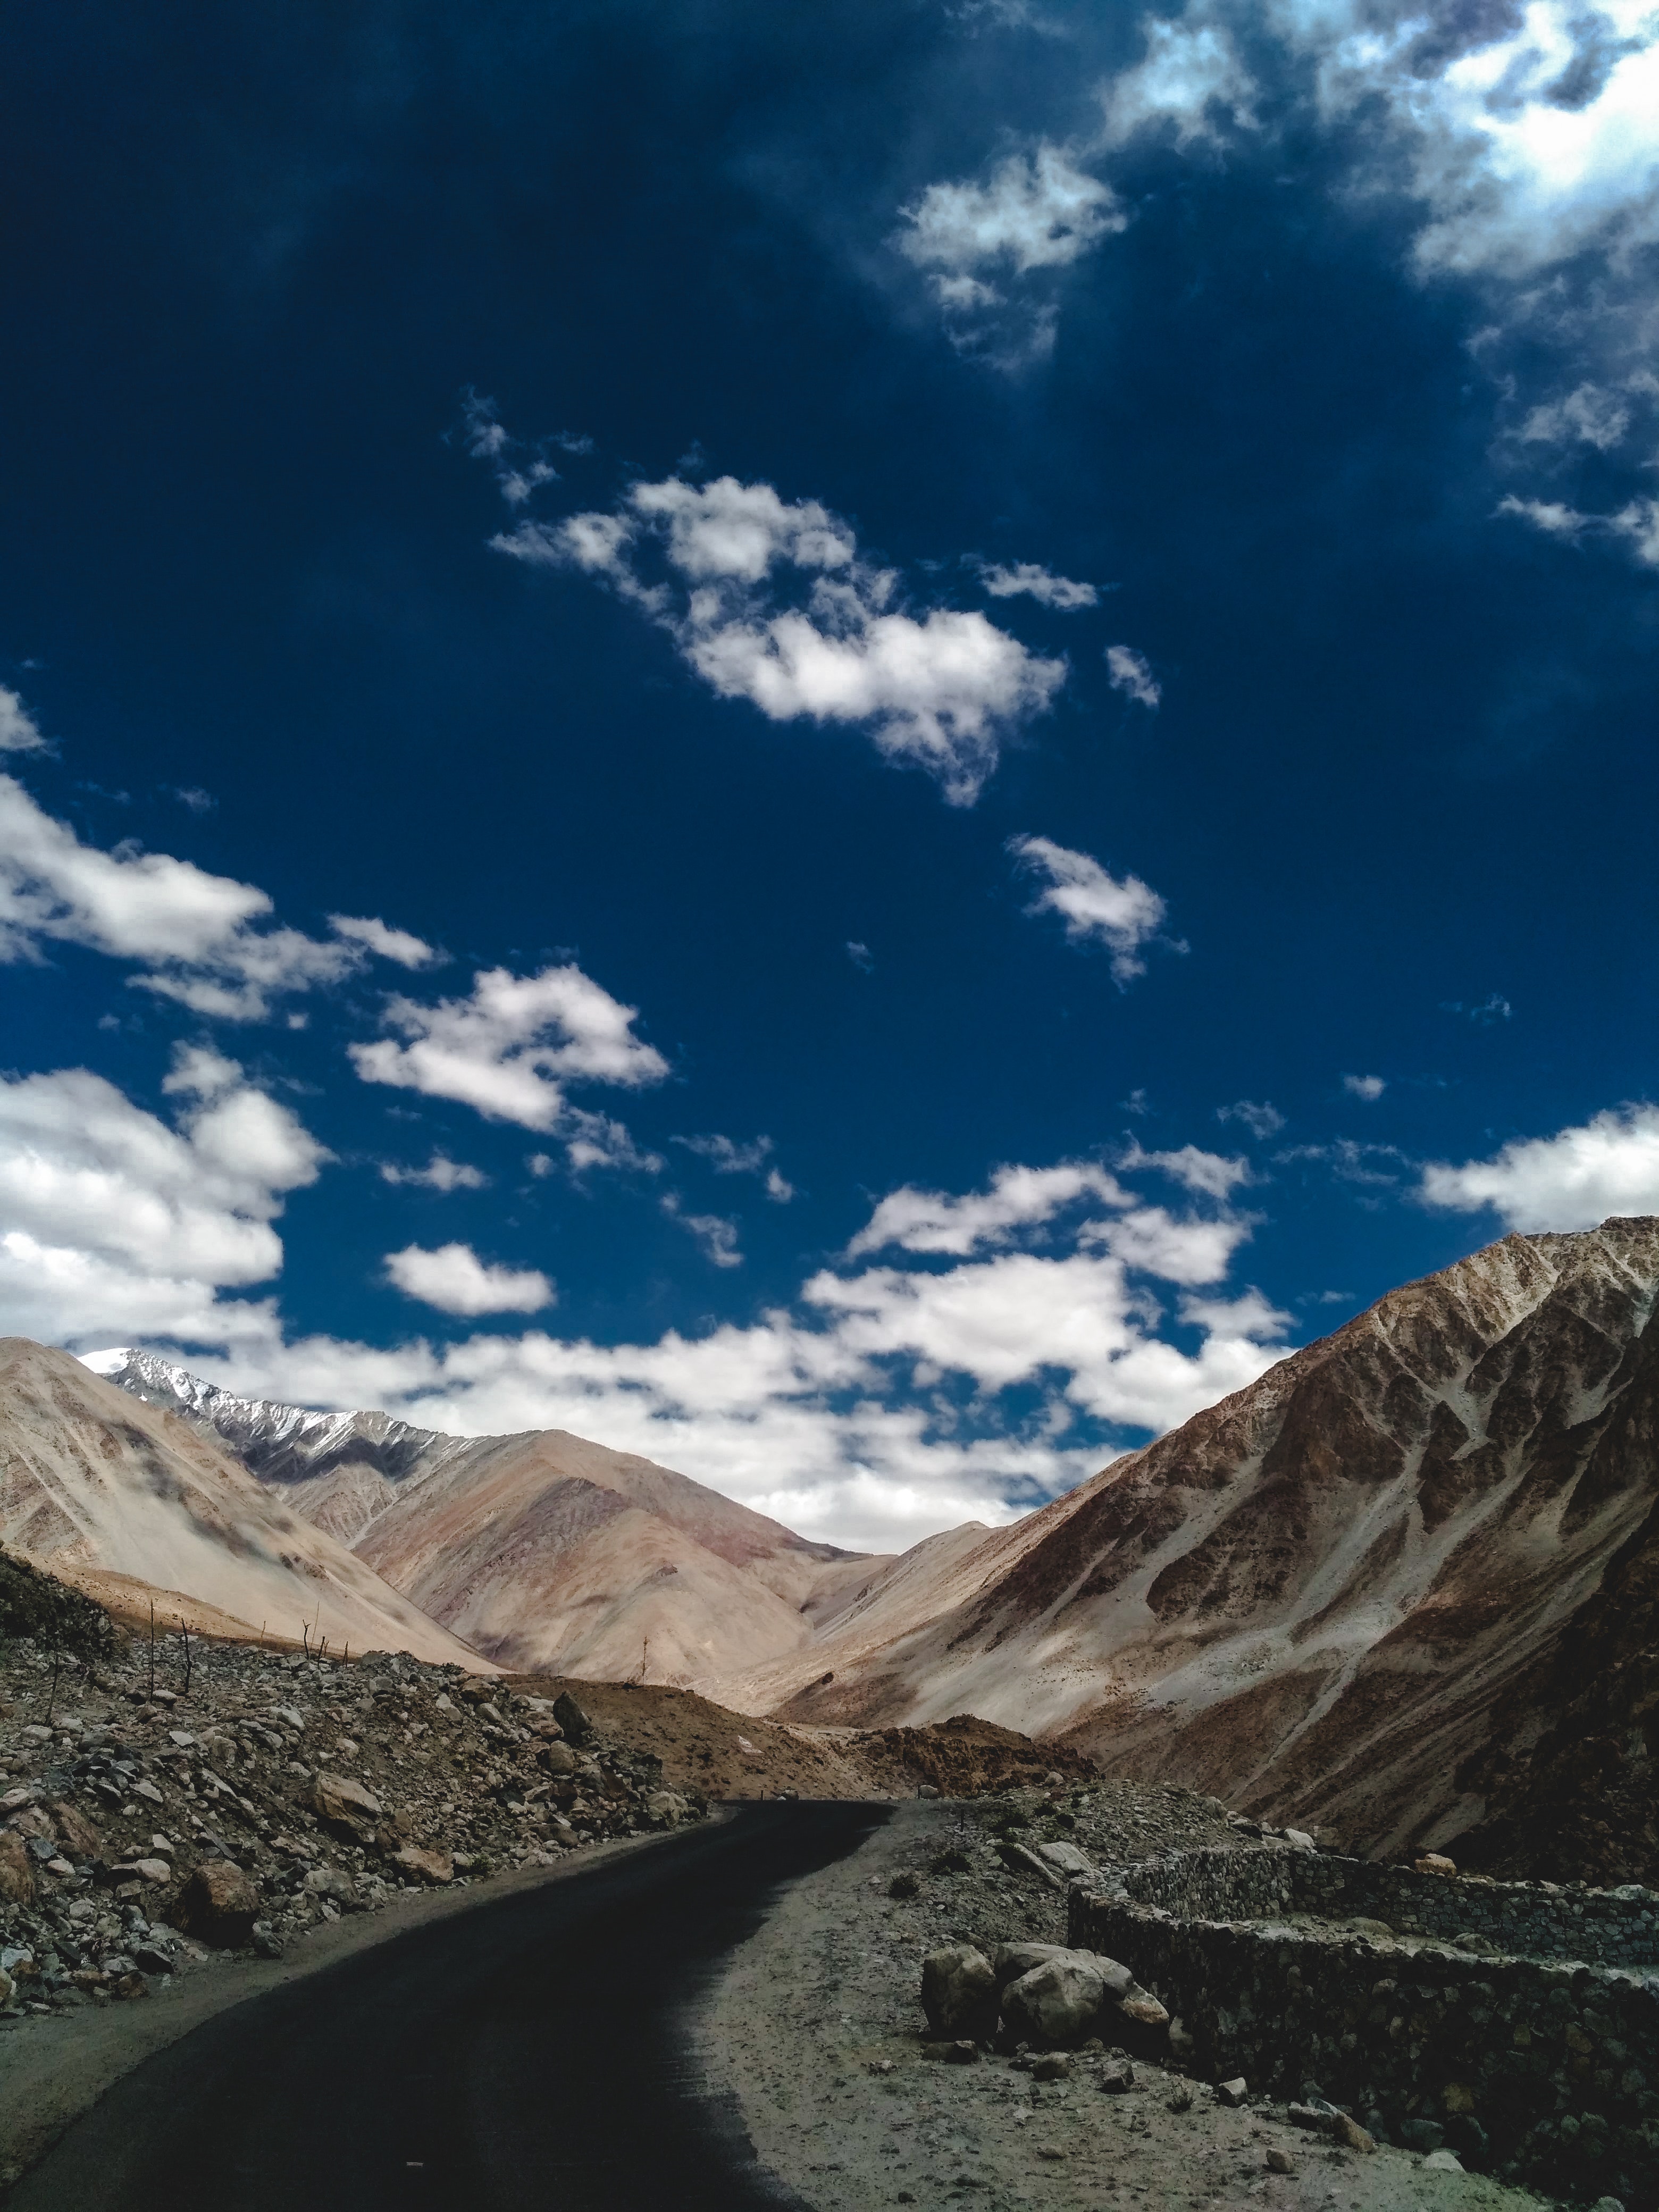
sky, mountainous landforms, cloud, mountain, blue, road, natural landscape, daytime, wilderness, highland, valley, mountain range, wadi, mountain pass, asphalt, infrastructure, landscape, road trip, geology, geological phenomenon, national park, highway, hill, rock, road surface, cumulus, meteorological phenomenon, badlands, ridge, fell, vacation, plateau, desert, alps, canyon